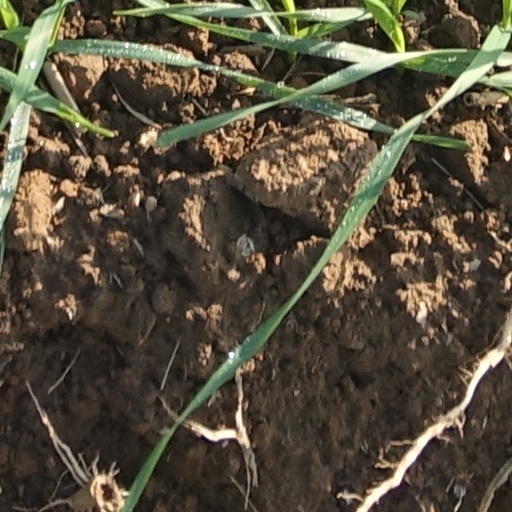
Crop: wheat